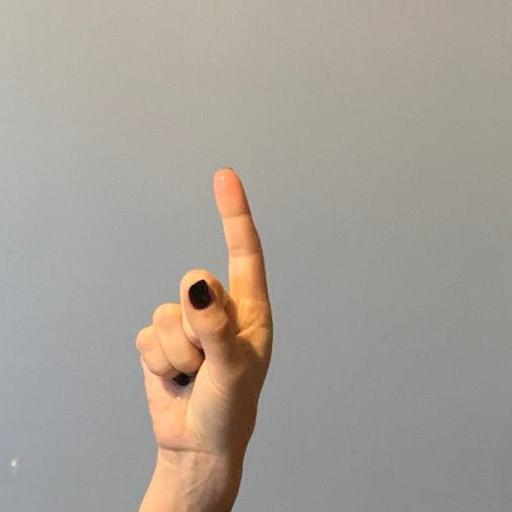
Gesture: one